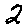
Label: 2